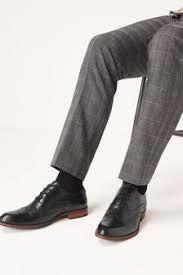
Label: Brogue